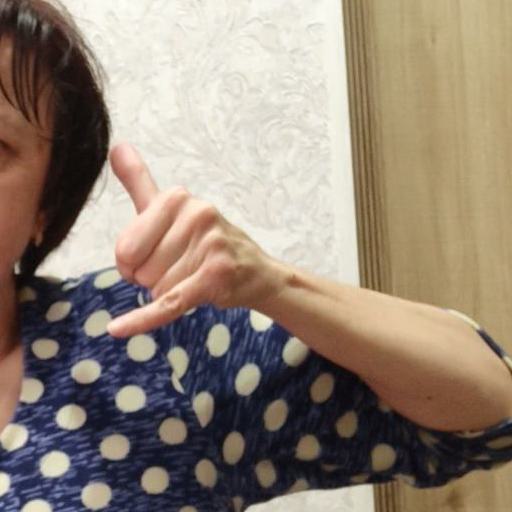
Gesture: call